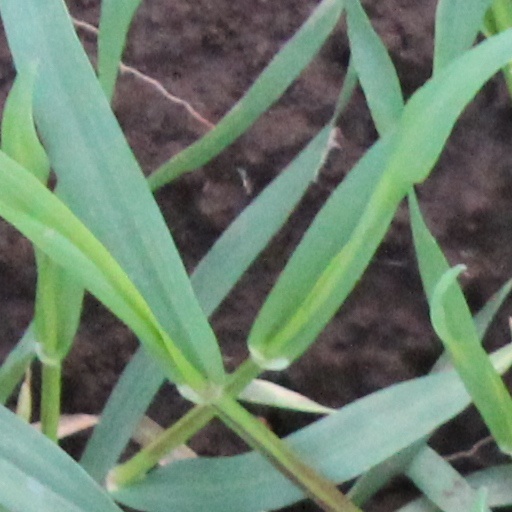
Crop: wheat